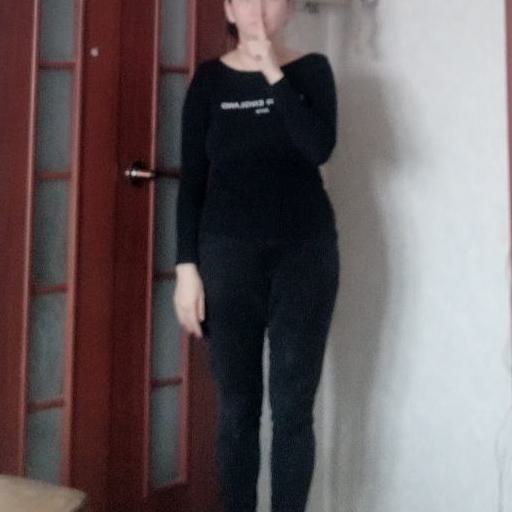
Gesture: no_gesture